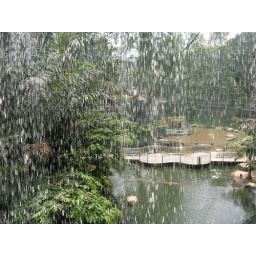
Kuala Lampur, Malaysia. The droplets of water wove vertical strands of white in my image.